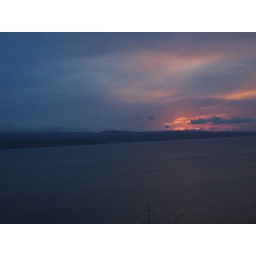
Sunset over the coast from the bus